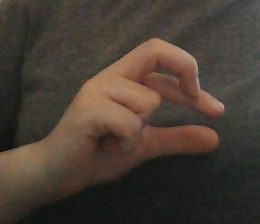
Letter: thal